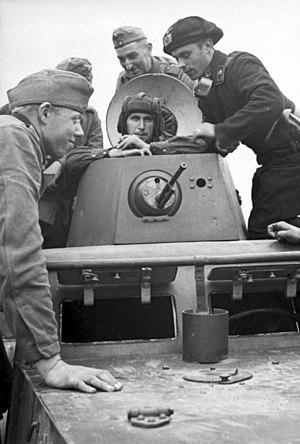
L’accord commercial germano-soviétique était un accord économique entre l'Union soviétique et l'Allemagne nazie où l'Union Soviétique obtenait un crédit de 200 millions de Reichsmark sur 7 ans avec un taux d'intérêt effectif de 4,5 %. La ligne de crédit devait être utilisée au cours des deux années suivantes pour l'achat de biens d'équipement en Allemagne et devait être remboursée, à partir de 1946, par la fourniture de matières premières soviétiques. Cet accord fut la première étape vers l'amélioration des relations entre l'Union soviétique et l'Allemagne. Le lendemain de la conclusion de l'accord, l'Union soviétique se trouva engagée dans des combats contre le Japon, dans une campagne militaire victorieuse de quatre semaines en Extrême-Orient. Le pacte germano-soviétique fut signé quatre jours après cet accord, ce dernier revigorant les relations économiques germano-soviétiques qui périclitaient, puis fut adapté et étendu avec l'accord commercial germano-soviétique de février 1940 et l'accord germano-soviétique relatif aux frontières et au commerce en janvier 1941.